F-1 grenade (Russia)

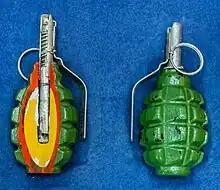
Grenade cutaway and training sample (DOSAAF Museum, Minsk)

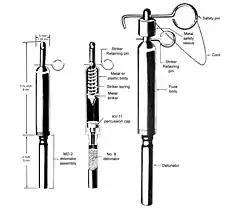
Russian MUV booby trap firing device. A zero-delay pull fuze which is normally connected to a tripwire. The MUV fuze is fully compatible with F-1 and RGD-5 grenades. Fitting an MUV fuze makes it easier to conceal the grenade when setting a boobytrap e.g. partial burial. Note that the detonator is usually threaded, so it can be screwed into the F-1 grenade body

The Soviet F-1 hand grenade (Russian: Фугасный > "Fugasnyy 1", "Explosive, Type No. 1") is an anti-personnel fragmentation defensive grenade. Grenade’s body based on the French F1 grenade cast iron body and contains a explosive charge (TNT). The total weight of the grenade with the fuze is about .